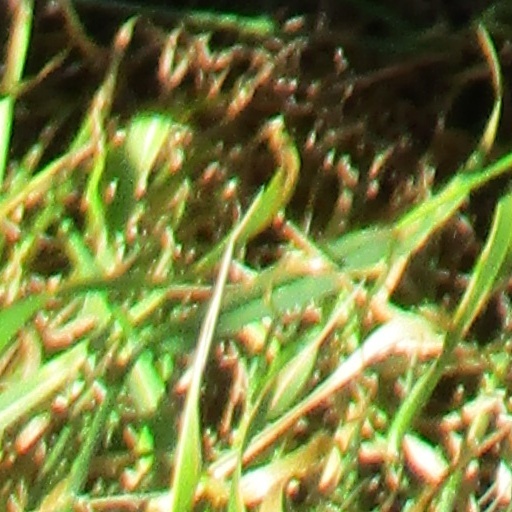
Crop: wheat